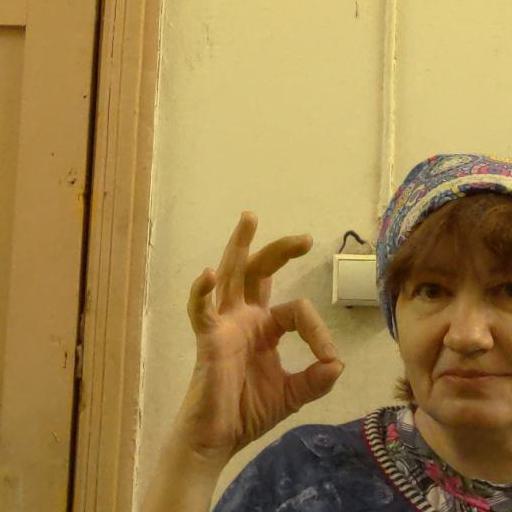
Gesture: ok